Isabella di Morra

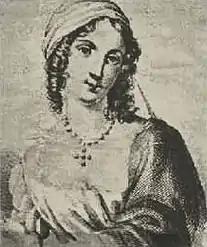
Alleged portrait of Isabella di Morra

Isabella di Morra (c. 1520 – 1545/1546) was an Italian poet of the Renaissance. An unknown figure in her lifetime, she was forced by her brothers to live in isolation, which estranged her from courts and literary salons. While living in solitude in her castle, she produced a body of work which did not circulate in the literary milieu of the time. Her brothers eventually murdered her for her suspected secret romance.